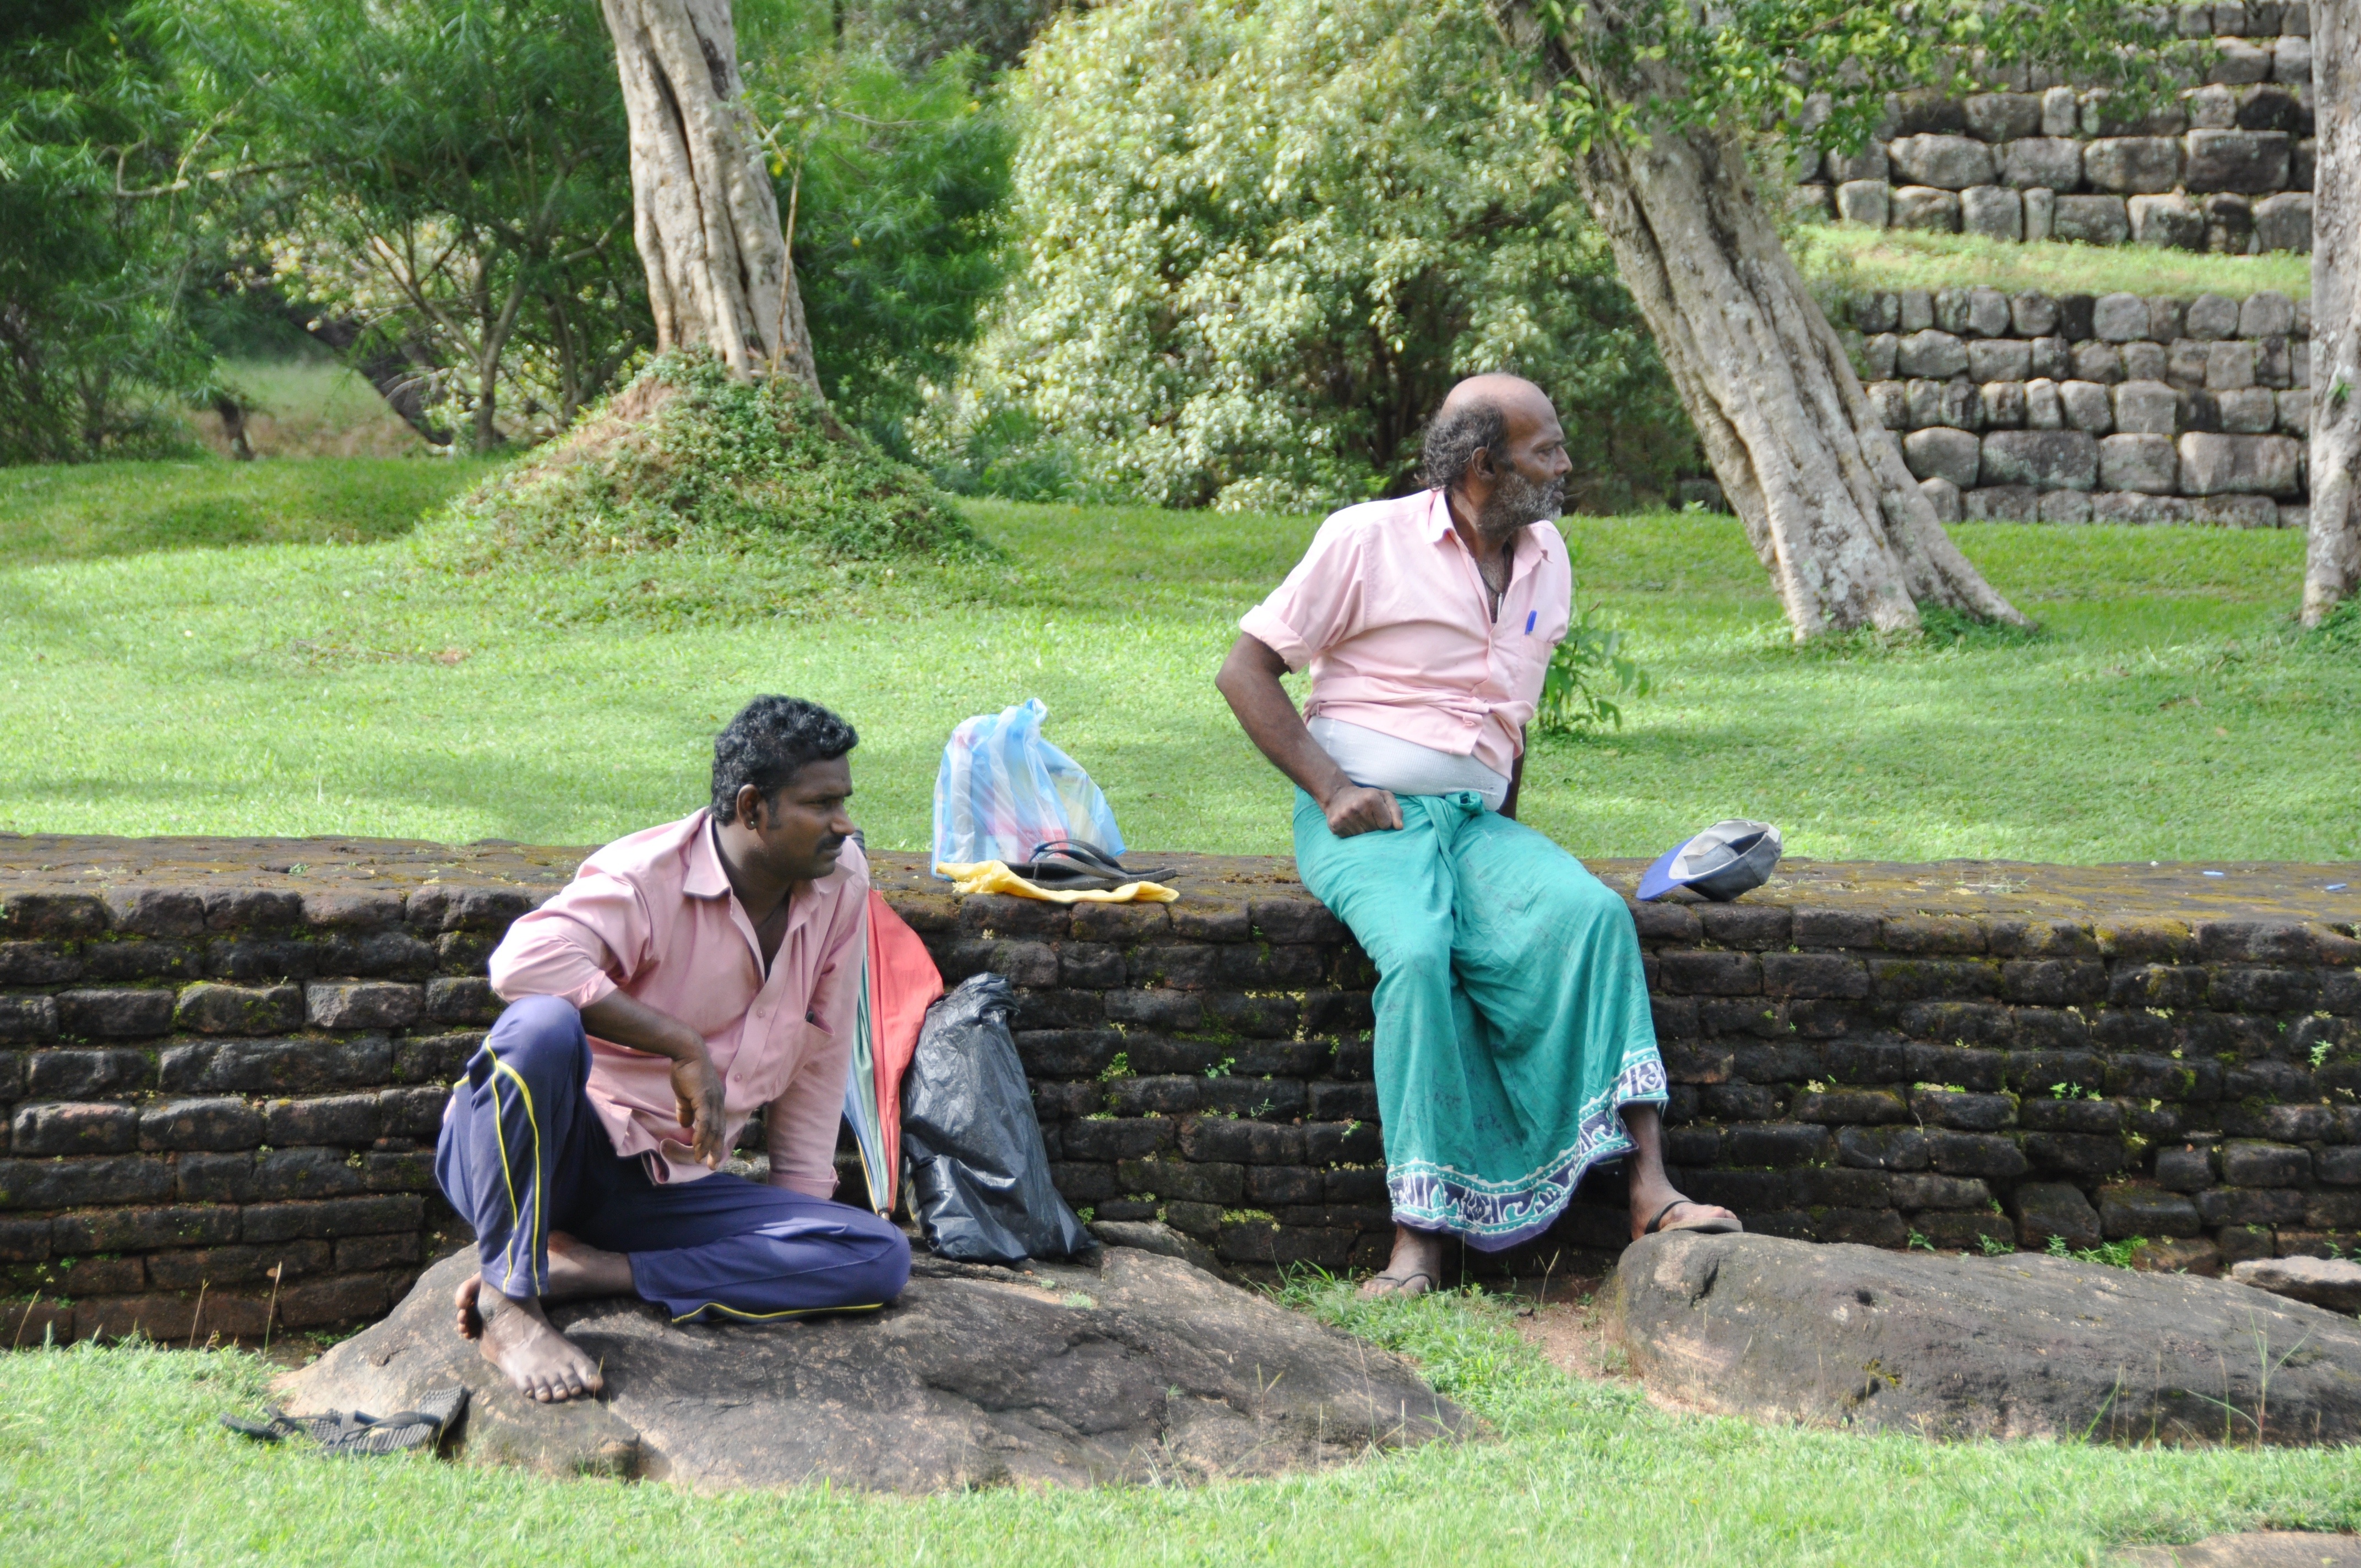
work, people, lawn, peace, garden, picnic, happiness, indian